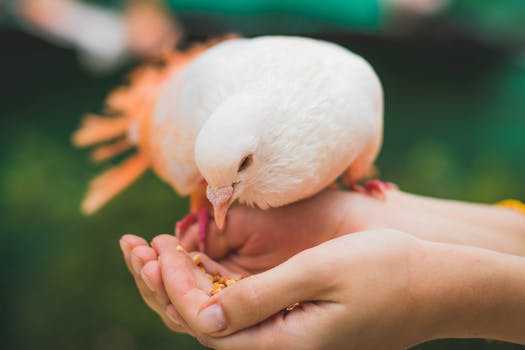
Label: No Watermark